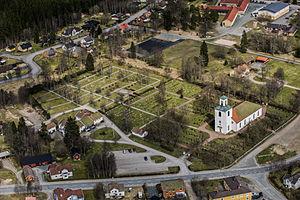
Malmbäck est une localité de Suède située dans la commune de Nässjö du comté de Jönköping. Elle couvre une superficie de 1,46 km². En 2010, elle compte 1 031 habitants.